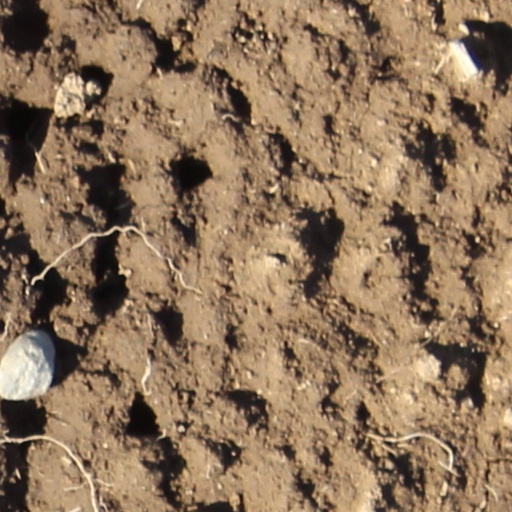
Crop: wheat